Société d'électronique et d'automatisme

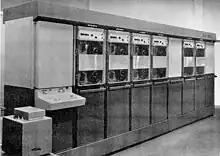
Overview of a CAB 3900

In collaboration with Crédit Lyonnais, the prototype named CABAN (Banking Calculator) was developed, placing emphasis on magnetic tape storage, offering higher capacity compared to punched cards. Intending to compete with the IBM 1401 and the Bull Gamma 30, the CAB 3900 was a fully transistorized machine, featuring a magnetic-core main memory and accommodating up to nine tape drives. It operated at a fairly fast 2 MHz (in contrast, the IBM 1401 was clocked at 870 kHz), which enabled SEA to devise a bit-serial processor, which was less complex and costly while maintaining adequate performance for business applications. The Symmag logic, however, was abandoned as it was deemed too slow.